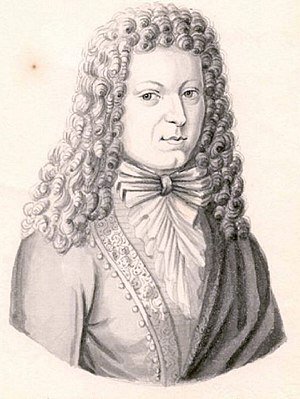
Johann Kuhnau
Johann Kuhnau var en tysk komponist og organist.